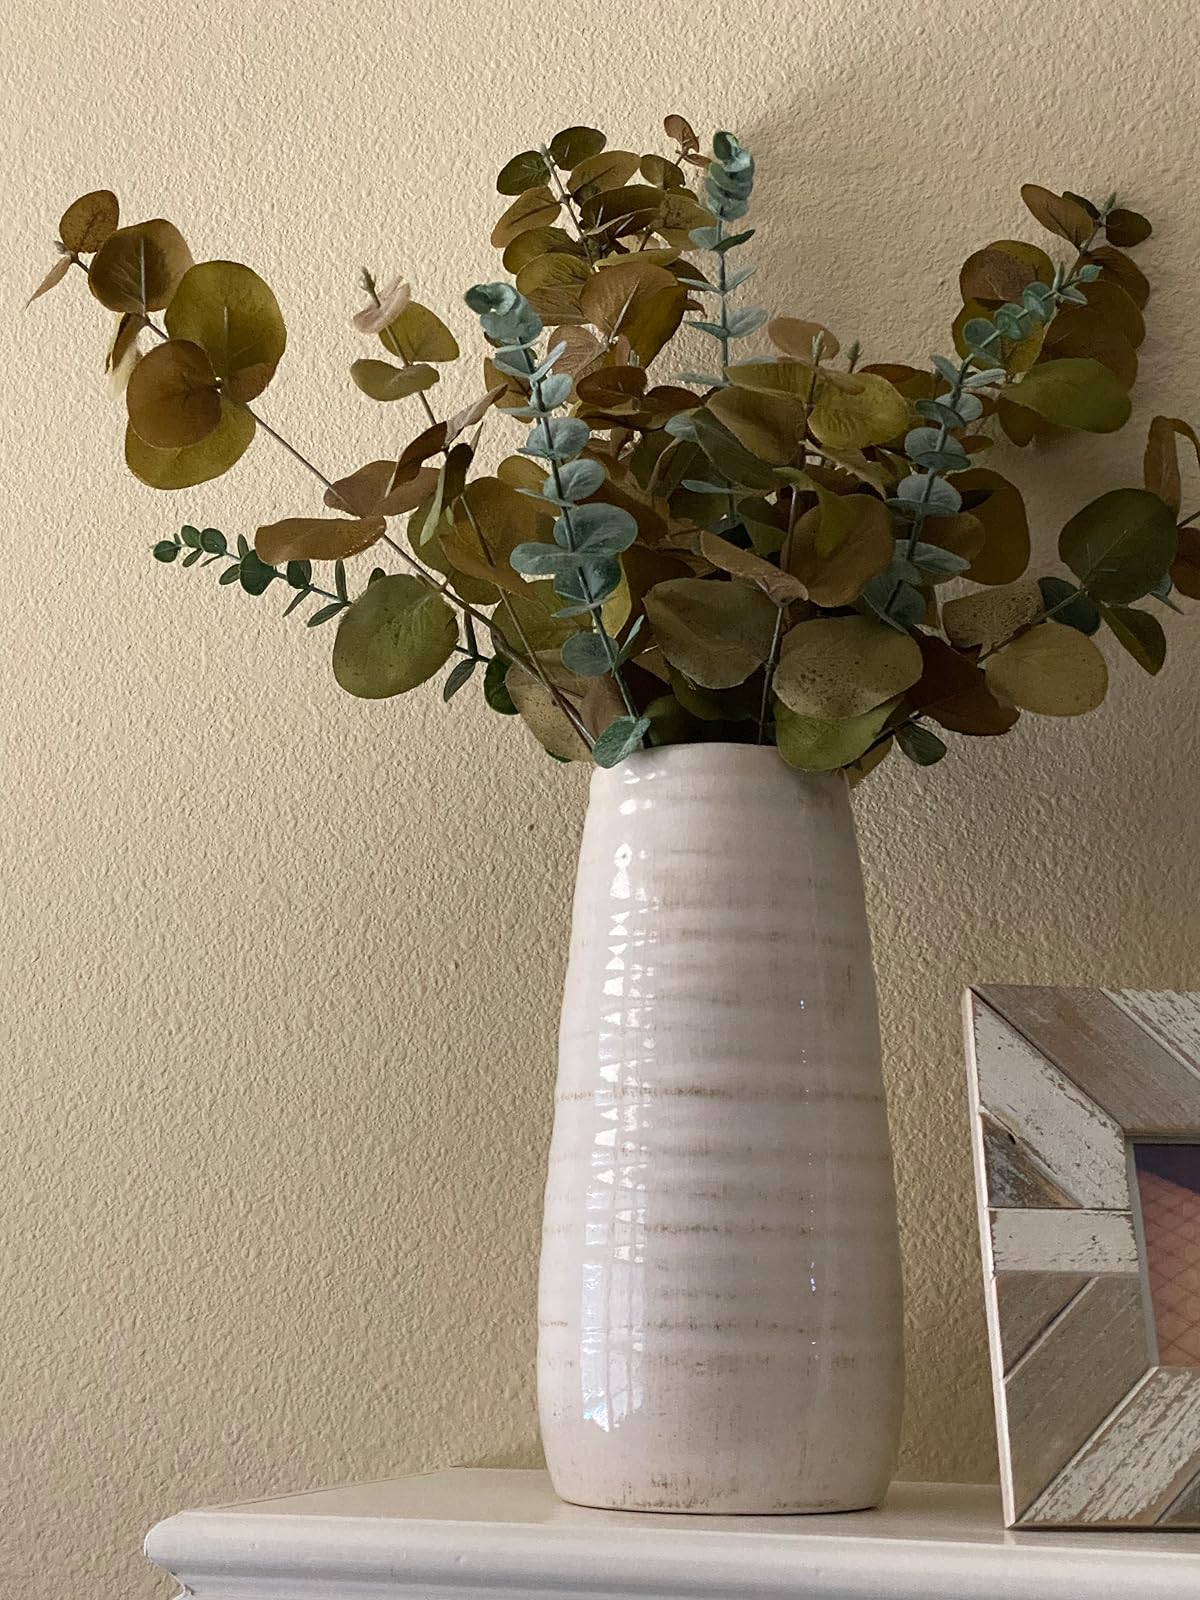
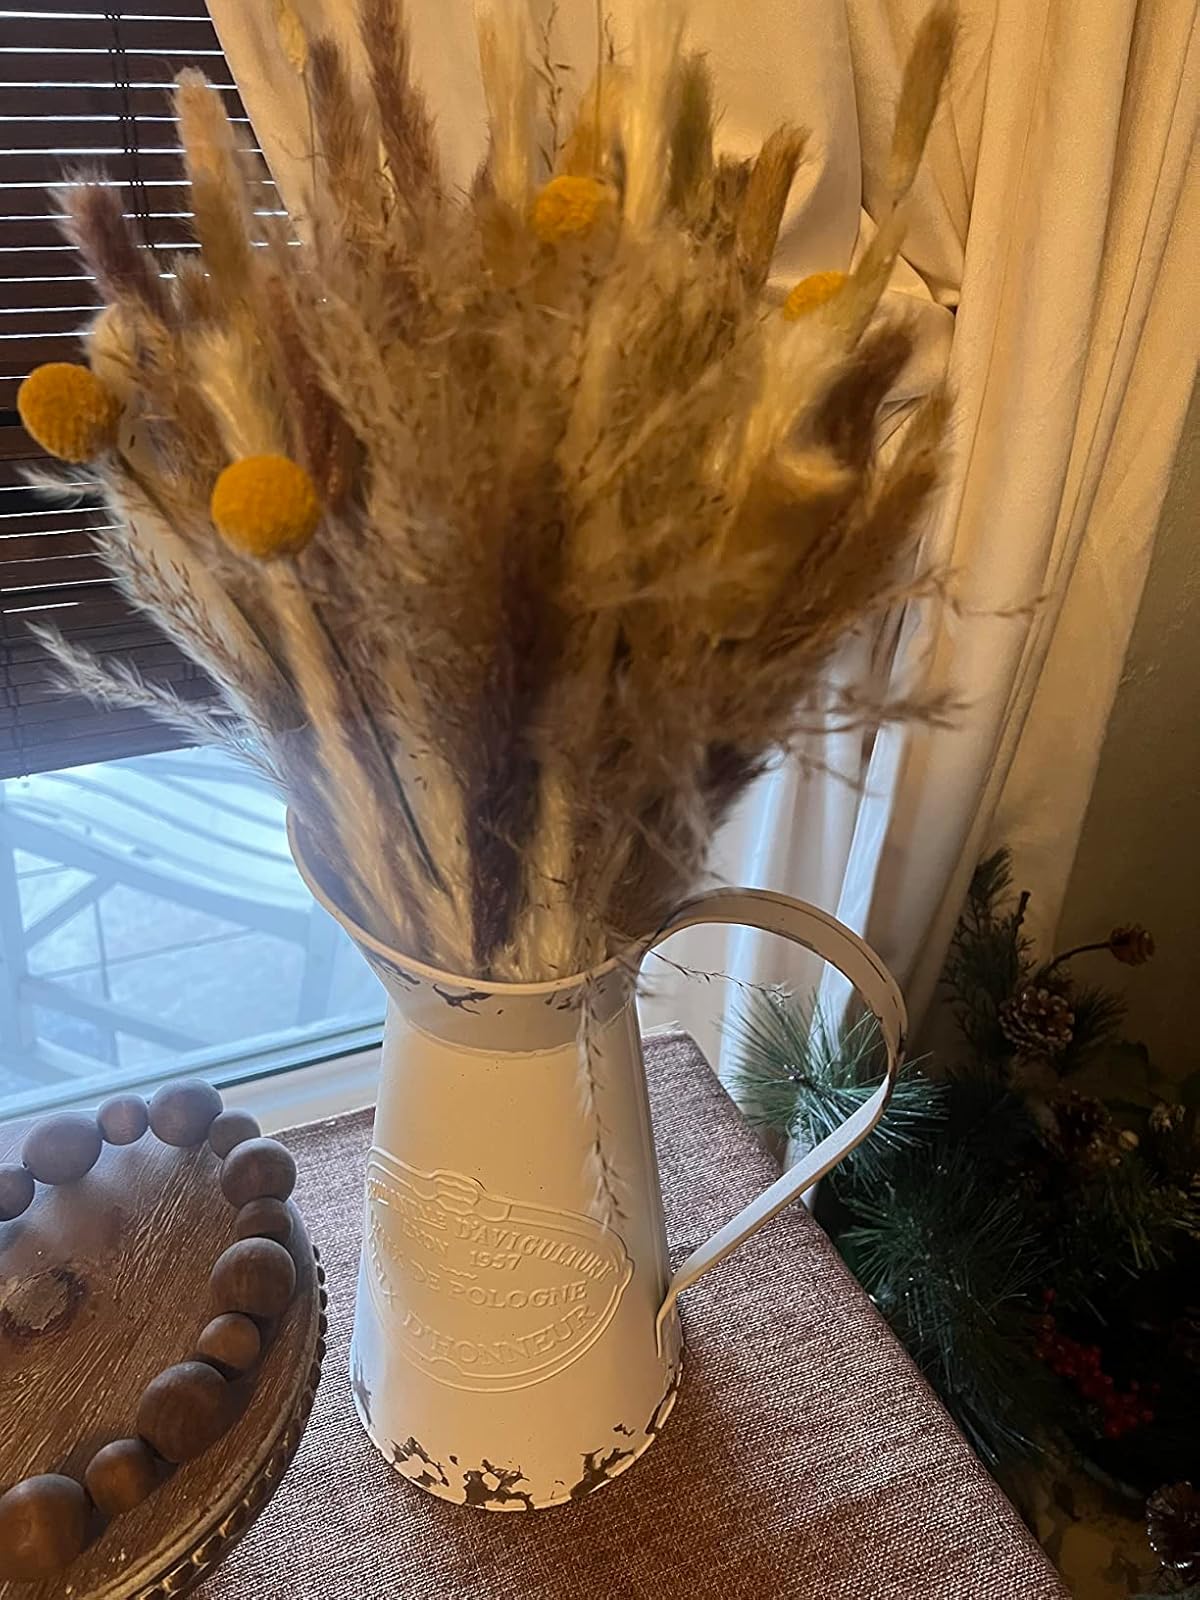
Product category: vase
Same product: no